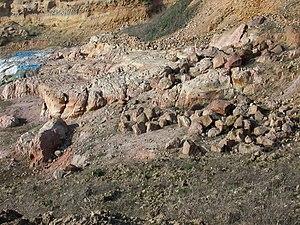
Vue totale de «Falaise à Steigerberg» (falaise fossile de Oligocène inférieur, constituée de roches volcaniques du Permien inférieur). Bassin de Mayence, Rhénanie-Palatinat[1]